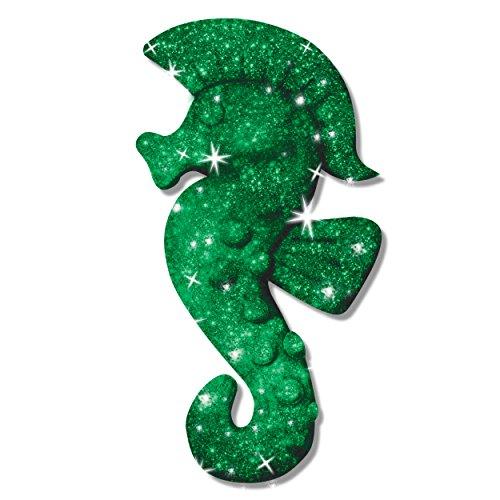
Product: Kinetic Sand, 1Lb Shimmering Emerald Green Magic Sand for Ages 3 & Up
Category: Toys & Games | Arts & Crafts | Craft Kits | Sand Art
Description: Shimmering Emerald Kinetic Sand is made for kids ages 3+.
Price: $9.99
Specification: ProductDimensions:7.2x1.8x8.5inches|ItemWeight:1.07pounds|ShippingWeight:1.2pounds(Viewshippingratesandpolicies)|DomesticShipping:ItemcanbeshippedwithinU.S.|InternationalShipping:Thisitemisnoteligibleforinternationalshipping.LearnMore|ASIN:B00NQBB7XE|Itemmodelnumber:20070314|Manufacturerrecommendedage:36months-5years